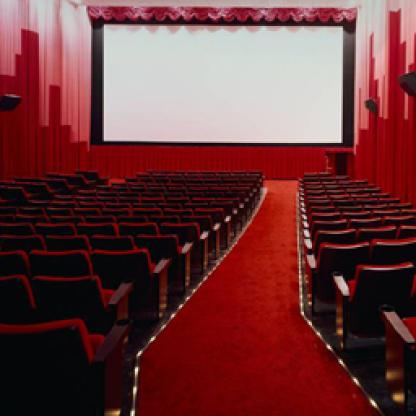
Scene: Indoor